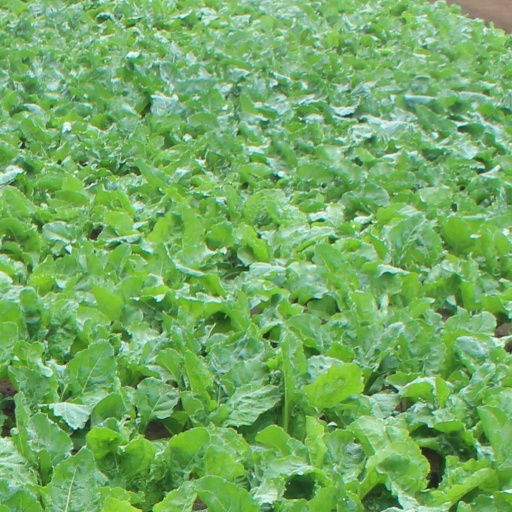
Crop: sugar beet